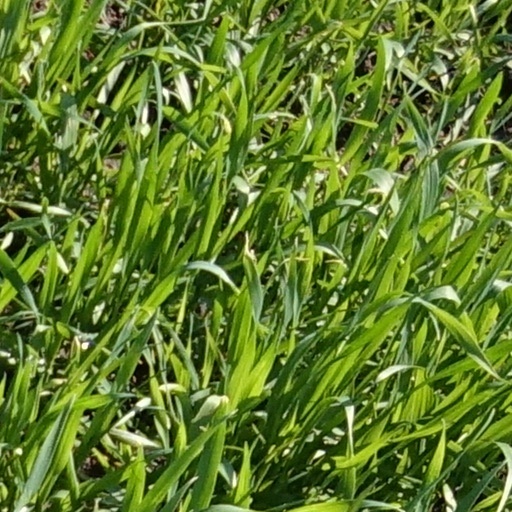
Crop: wheat